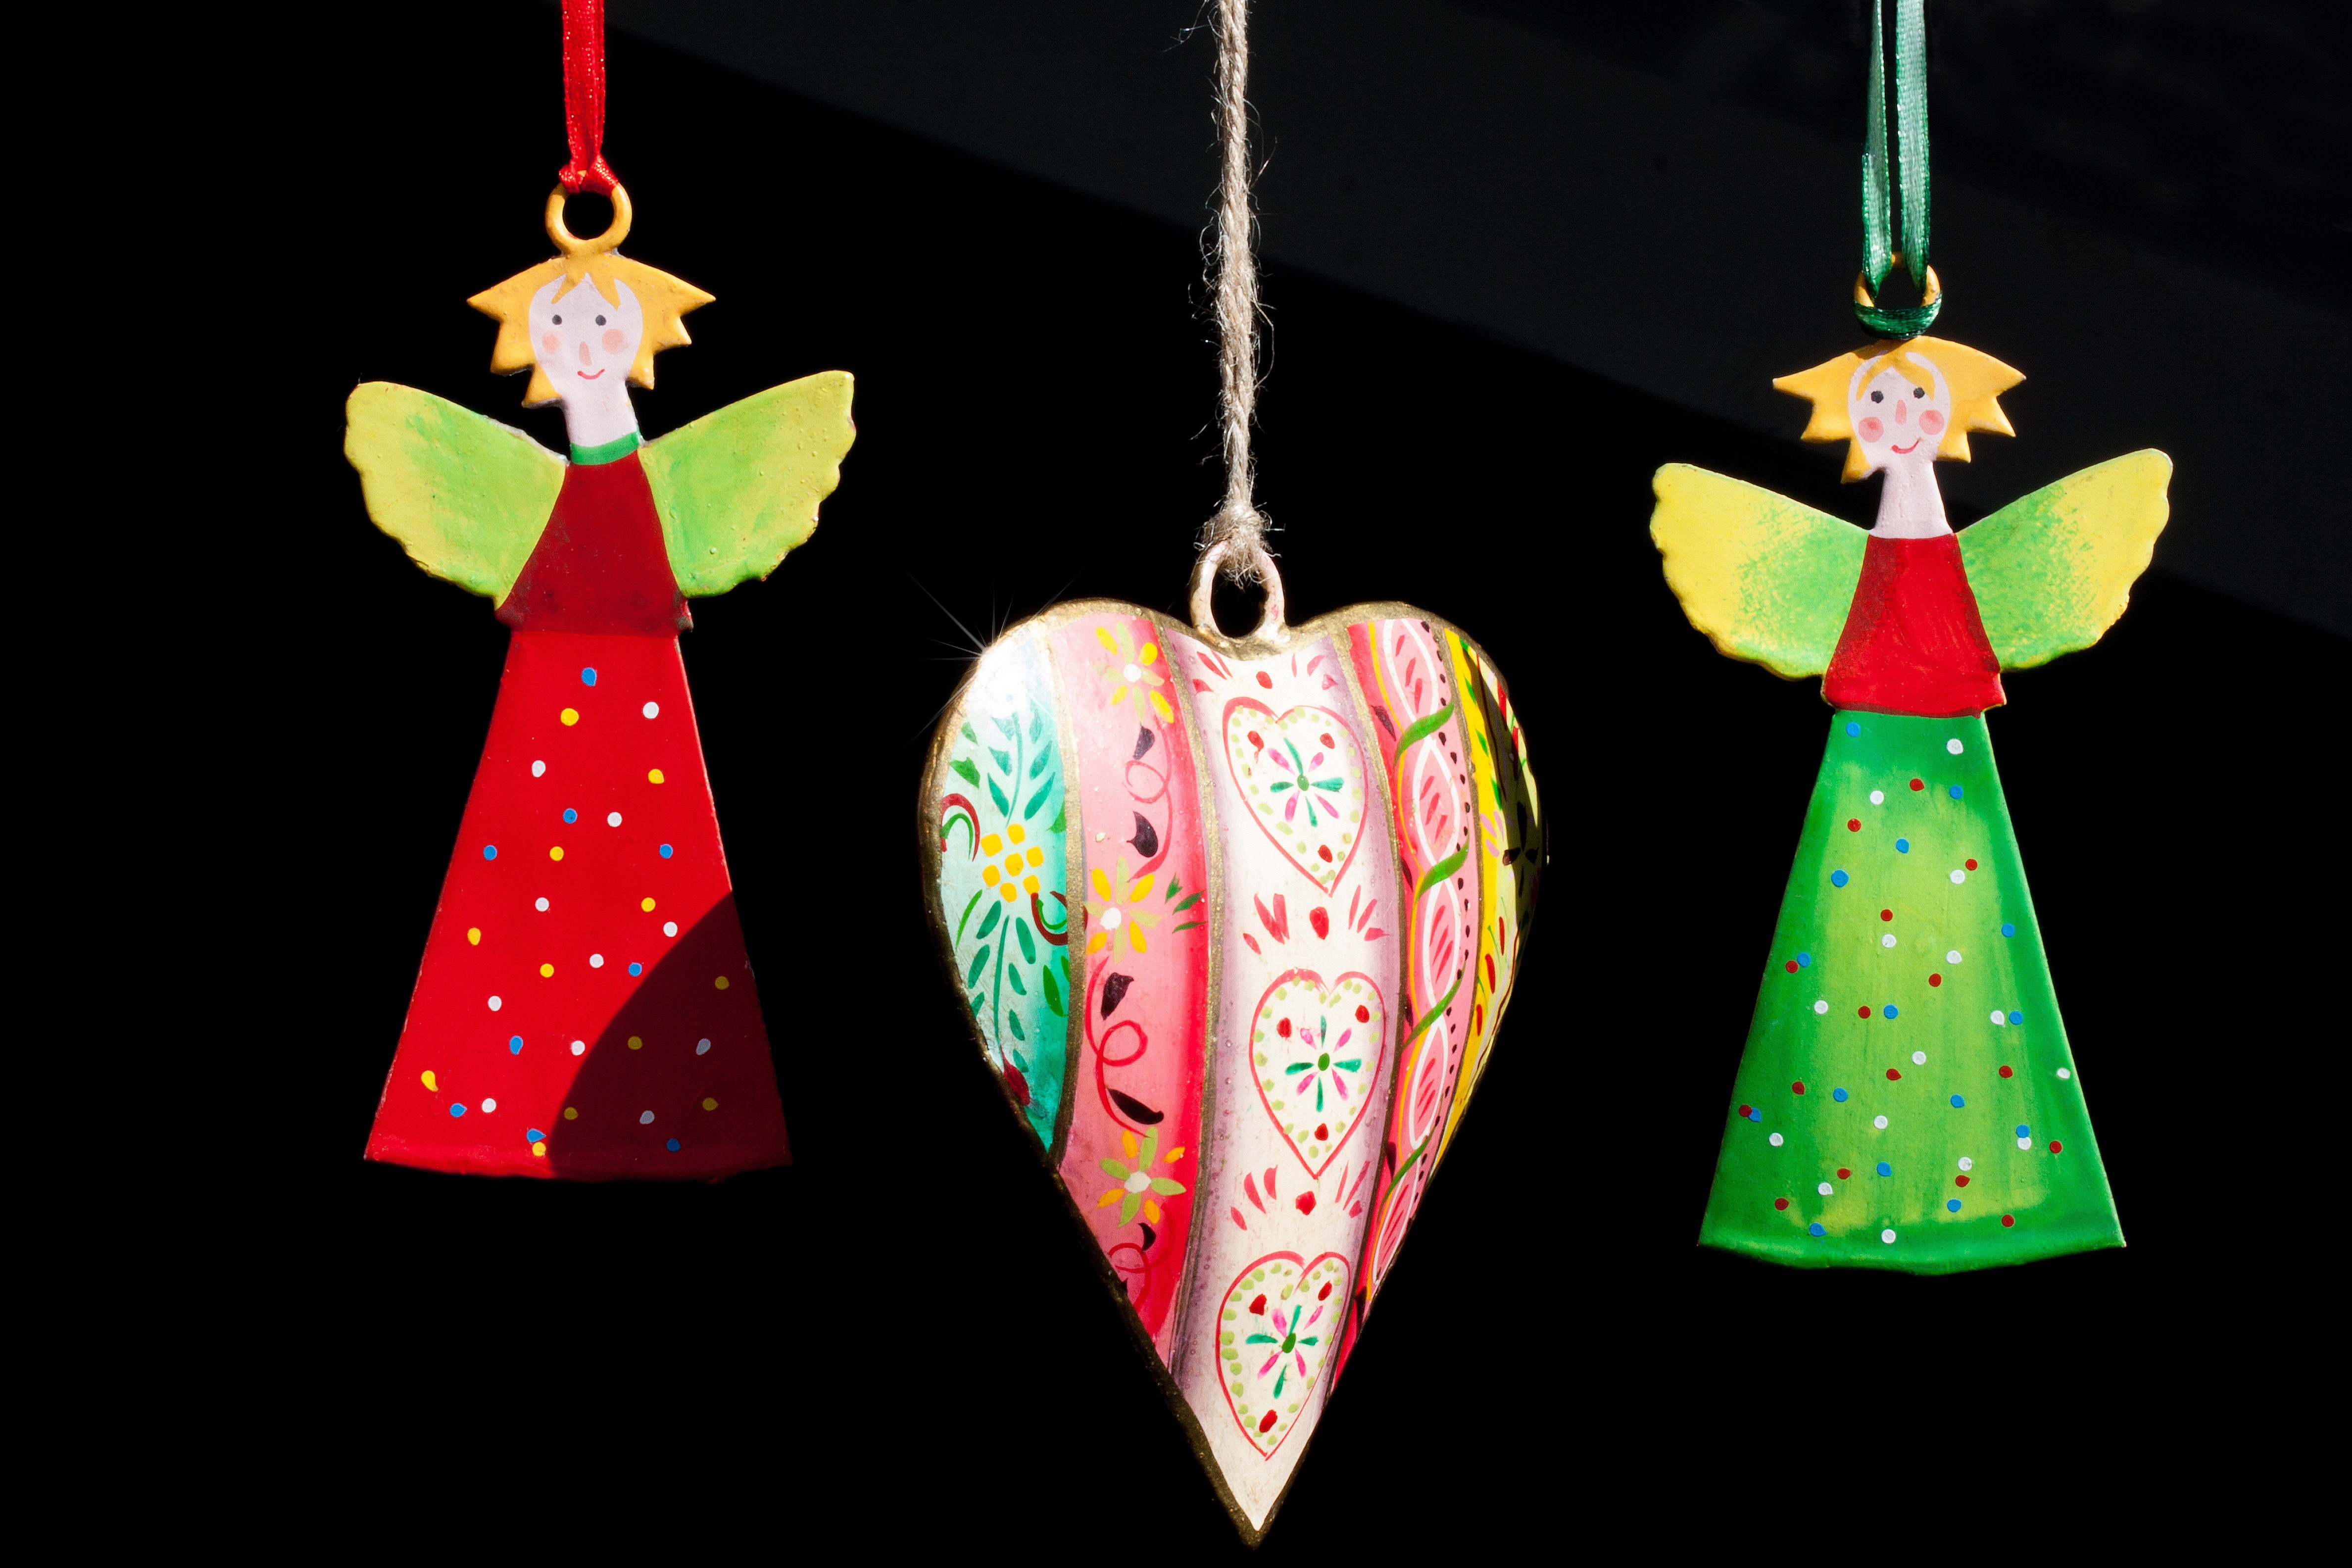
love, heart, spring, green, red, metal, serene, hanging, float, colorful, yellow, pink, christmas, decor, christmas tree, cheerful, christmas decoration, jewellery, angel, art, earrings, loving, painted, suspended, connectedness, arts crafts, hand labor, symbolic, spring angel